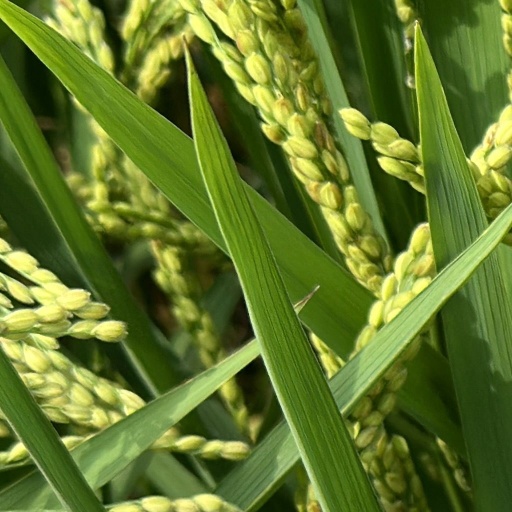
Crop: rice